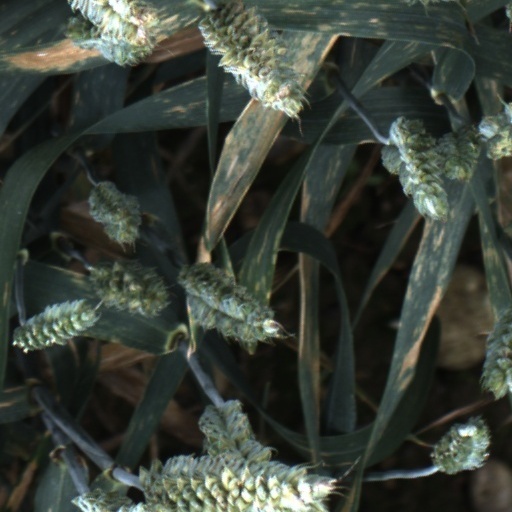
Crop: wheat